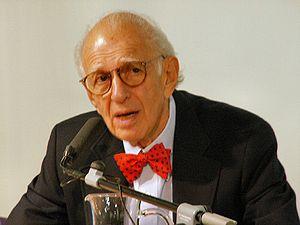
Eric Richard Kandel, né le 7 novembre 1929 à Vienne en Autriche, est un médecin psychiatre et chercheur en neurosciences. Il est professeur de biochimie et de biophysique à l'université Columbia de New York. En 2000, il a reçu le prix Nobel de physiologie ou médecine pour ses travaux de recherche sur la mémoire.
Les critiques de la psychanalyse portent principalement sur le fait que cette théorie et sa pratique n'ont aucune démonstration de leurs fondements scientifiques.